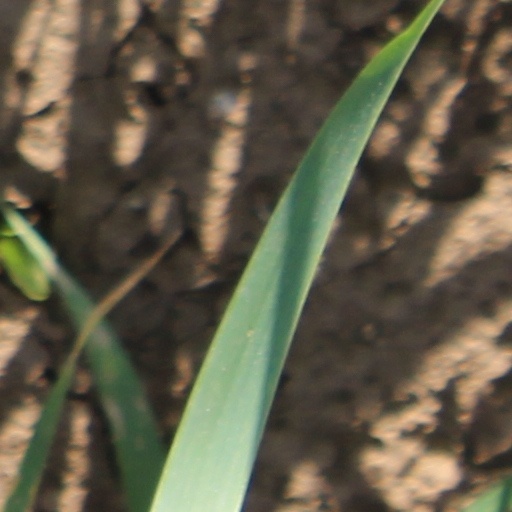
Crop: wheat